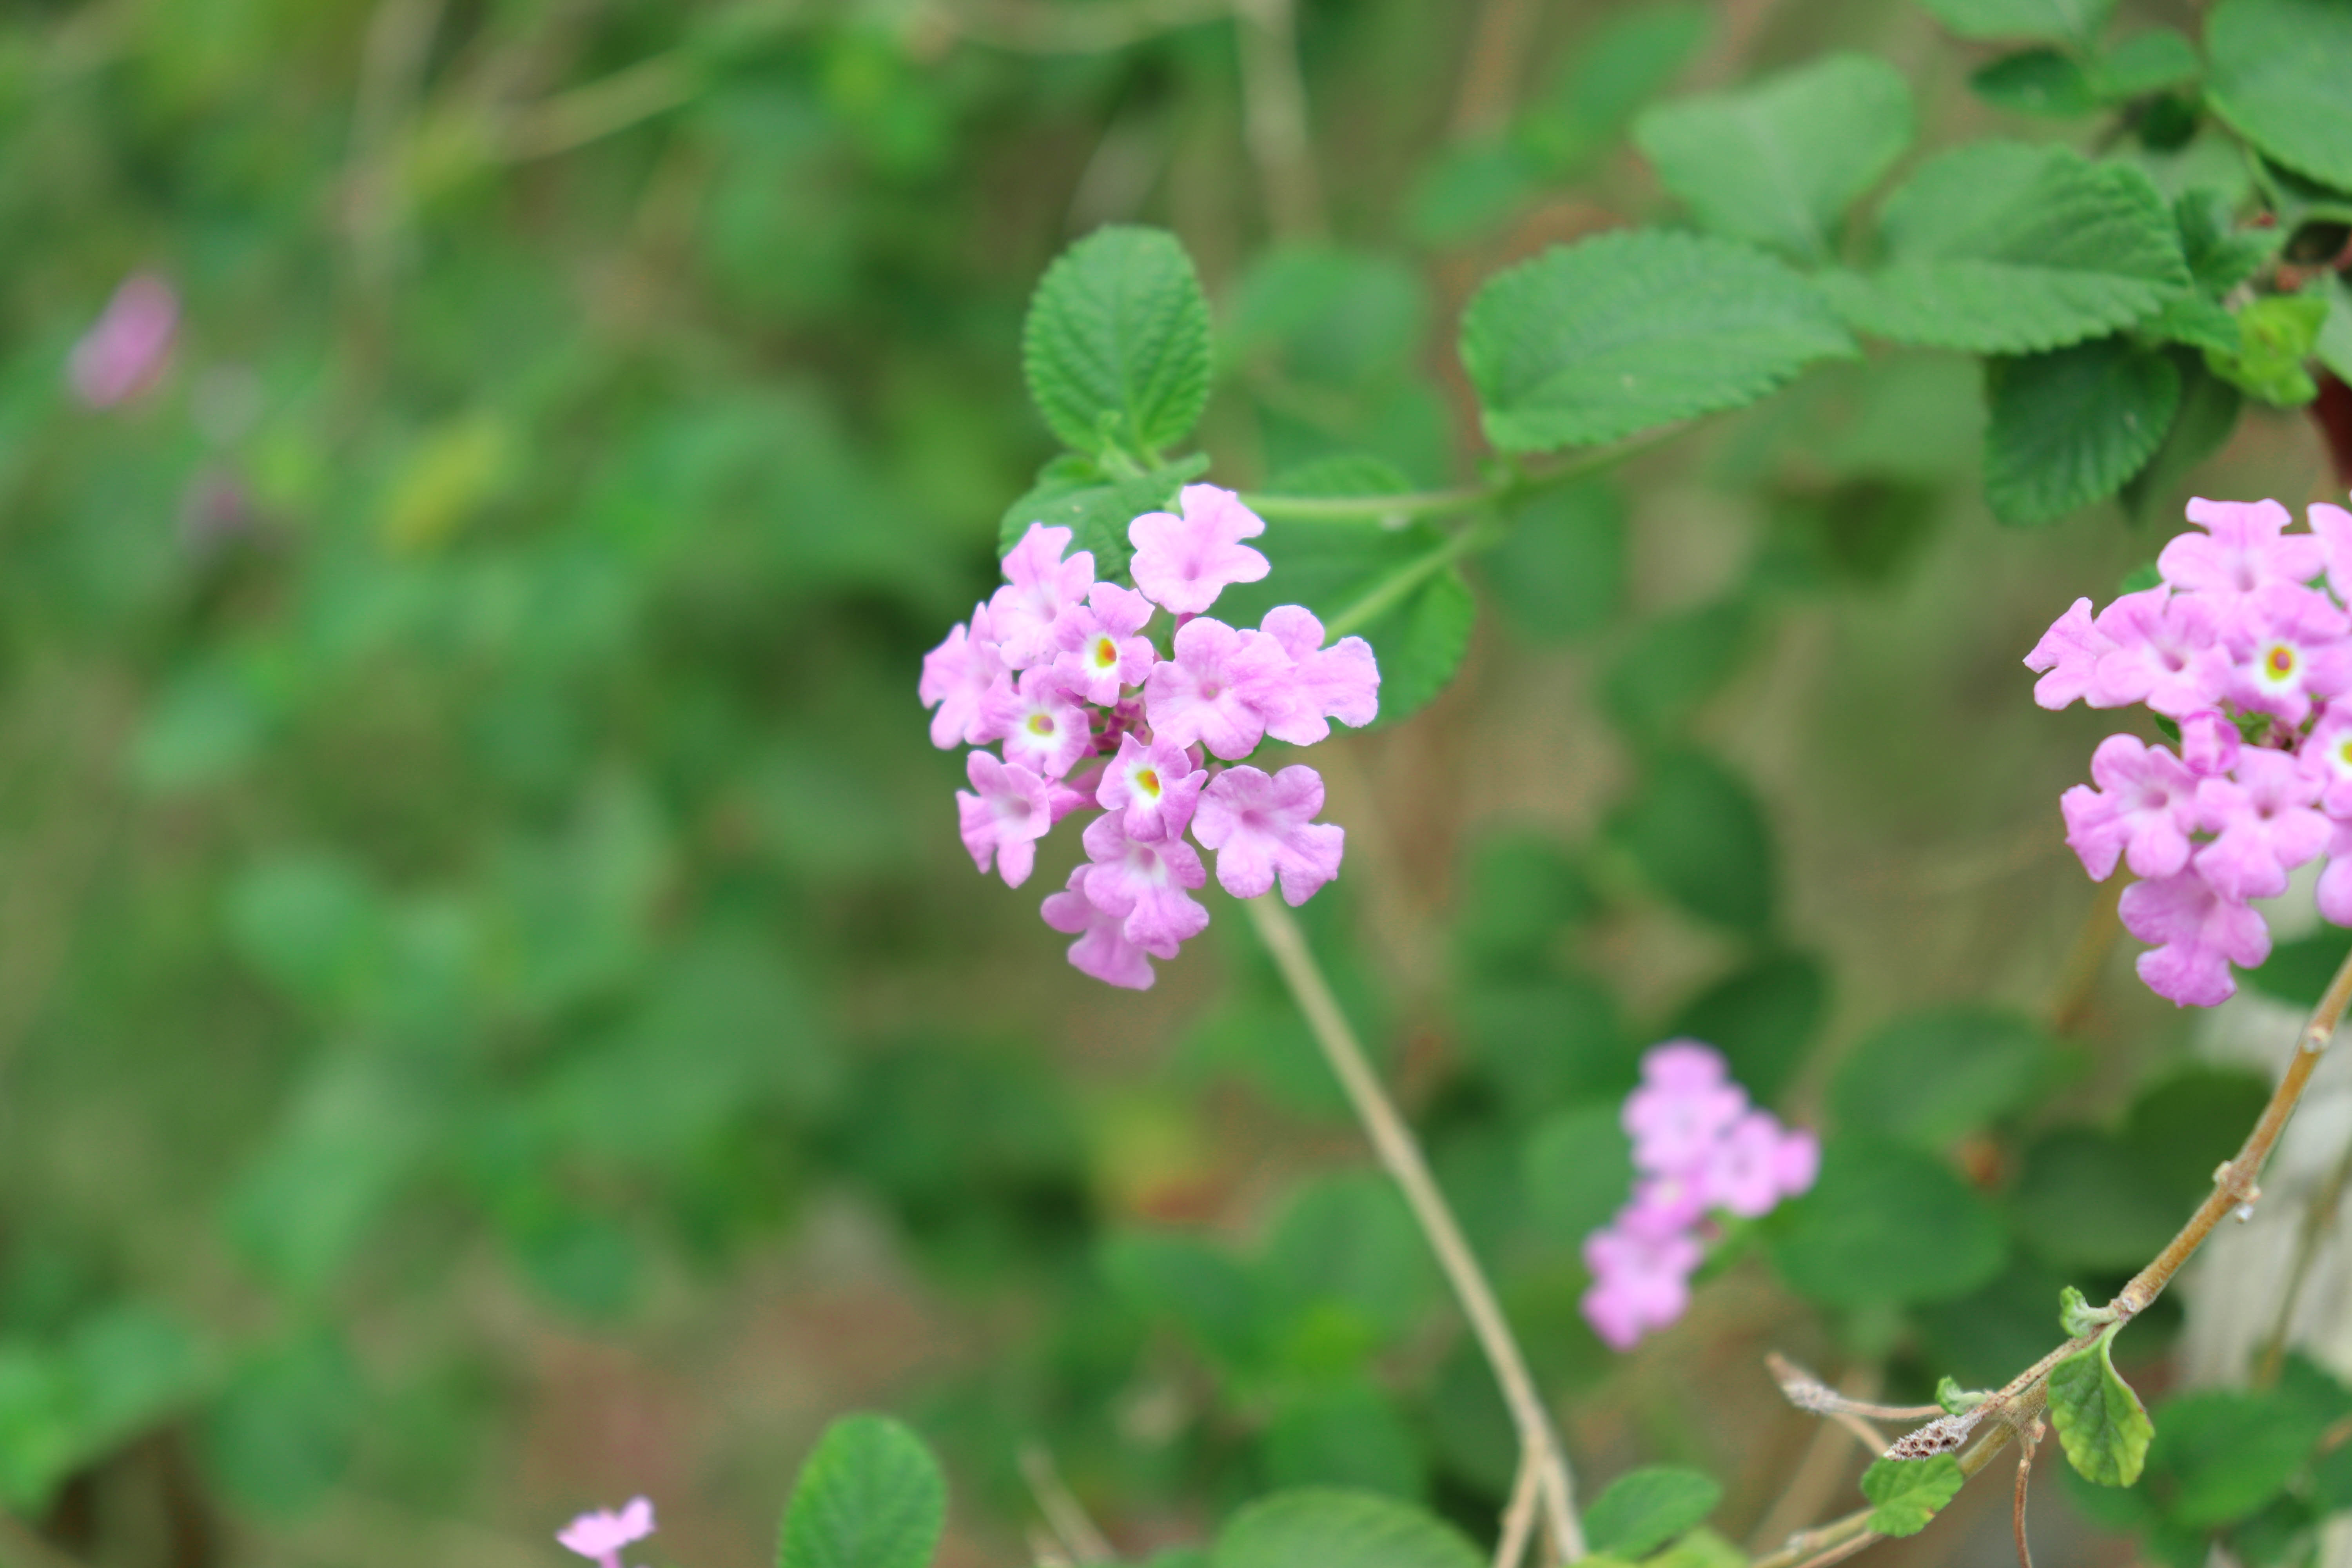
purple, flowers, leaves, garden, city, flower, flowering plant, plant, subshrub, lantana camara, petal, verbena, verbena family, marjoram, herb, Dame s rocket, breckland thyme, lantana, groundcover, wildflower, loosestrife and pomegranate family, pink family, perennial plant